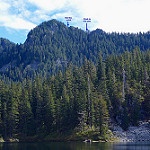
Scene: Outdoor